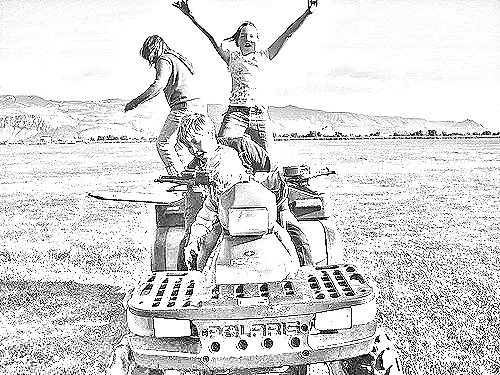
Portrait style: Sketch Portrait